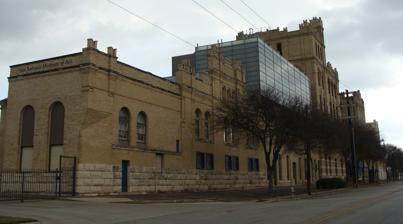
Building: San Antonio Museum of Art
Country: United States of America
Year built: 1981
Art museum in San Antonio, Texas San Antonio Museum of Art The San Antonio Museum of Art San Antonio Museum of Art Location of SAMA in Texas Established 1981 Location 200 West Jones Avenue San Antonio , Texas United States Coordinates 29°26′15″N 98°28′56″W / 29.437568°N 98.482089°W / 29.437568; -98.482089 Director Emily Neff Website www.samuseum.org The San Antonio Museum of Art (SAMA) is an art museum in Downtown San Antonio, Texas , USA. The museum spans 5,000 years of global culture. The museum is housed in the historic former Lone Star Brewery (1886) on the Museum Reach of the San Antonio River Walk. Following a $7.2 million renovation, it opened to the public in March 1981. History In 1926, the San Antonio Museum Association founded the Witte Memorial Museum with the intentions of collecting various works of art and natural history objects. By the 1970s, the Witte Memorial Museum acquired notable works of art by artists such as Frank Stella , Wayne Thiebaud , and Philip Guston . Due to the growing pace of art acquisitions, Jack McGregor (former director of the San Antonio Museum Association) recommended the board purchase the former Lone Star Brewery complex and split away from the Witte Memorial Museum. SAMA officially opened its doors to the public on March 1, 1981. Landing for the San Antonio Museum of Art on the San Antonio River Walk "Museum Reach" extension In 1985, it received collections of Latin American Folk Art formed by former vice president Nelson A. Rockefeller and Robert K. Winn. The museum is situated on the northern section of the Riverwalk . With the opening of the Gloria Galt River Landing in 2009, it now anchors the "Museum Reach" expansion of the celebrated Riverwalk. With the additions of the 7,000 ft 2 Cowden Gallery in 1991, the 30,000 ft 2 Rockefeller Center for Latin American Art in 1998 and the 15,000 ft 2 Brown Asian Art Wing in 2005, the gallery space totals 87,500 ft 2 . Collections The museum's collection of more than 30,000 objects representing 5,000 years of history and culture from every region of the world includes important works from Egyptian, Greek and Roman antiquities, Asian art, Latin American art, and Contemporary art. A William-Adolphe Bouguereau (1825–1905) painting on display entitled Admiration (1897). Art of the Ancient Mediterranean World The museum houses one of the largest and most comprehensive collections of ancient Egyptian, Near Eastern, Greek and Roman art in the southern United States. The Egyptian collection hold objects from the Pre-dynastic through the late Roman and Byzantine periods. It also houses an important and rare collection of Greek and Roman sculpture that encompasses portraits, funerary sculpture, and mythological subjects. Asian Art The Asian art collection is housed in the Lenora and Walter F. Brown Asian Art Wing, a 15,000 square foot suite of galleries that opened in 2005. Over the past 70 years, the museum's Asian art collections have grown to become one of the most impressive in the United States, including more than 1,500 works from China , India , Japan , Korea , Laos , Mongolia , Myanmar , Nepal , Pakistan , Sri Lanka , Thailand , Tibet , and Vietnam . A 13th century Chinese wood sculpture of the Bodhisattva Guanyin . Latin American A Calima culture necklace from 200 AD and Zenú earrings from 800 AD. On display in Latin American Art The museum has one of the most comprehensive collections of Latin American art in the United States. The collection is housed in the Nelson A. Rockefeller Center for Latin American Art, which opened to the public in 1998. The center offers an overview of artwork from Mexico, Central and South America, and many counties of the Caribbean, and one of the world's most important repositories of Latin American folk art with a collection numbering over 7,000 objects. Contemporary A significant portion of the museum's Contemporary collection is devoted to post-World War II American painting and sculpture, including an emphasis on modernist abstraction. In addition, it has always been committed to the collection of Contemporary Texas Art, and it features paintings and sculpture produced by Texas artists form the last 1960s to present day. The collection includes two sculptures by San Antonio-born Bonnie MacLeary . Oceanic A wooden pulpit from the Iatmul people of Papua New Guinea The museum also contains a collection devoted to Oceanic art , found on the fourth floor of the Nancy Brown Negley West Tower. Works from Papua New Guinea and French Polynesia comprise a large part of the collection. Maori , Hawaiian , and Aboriginal Australian art can also be found in the collection. Former streetcar service From 1982 through 1985, the museum also operated a heritage streetcar service, using an original San Antonio streetcar built in 1913 and nicknamed "Old 300".  The all-yellow car operated on a short section of Texas Transportation Company (TXTC) tracks behind it.  TXTC was an electric railroad, operating trains powered from overhead trolley wires , and its tracks still reached the former Lone Star Brewery complex, in which it was installed in 1981.  Streetcar service in San Antonio ended in 1933, but car 300 was preserved at that time by the San Antonio Museums Association. In 1981, volunteers restored car 300 to operating condition as a historical attraction. Public operation began in October 1982. The car ran twice a day Tuesday through Friday and six times a day on weekends, but budget cuts led to the service's being discontinued at the end of 1985. The 1913 streetcar was placed in storage, being operated (without passengers) a few times a year to keep it in running condition, until 1990, when it was leased to a company in Portland, Oregon , for use on the Willamette Shore Trolley line there. The museum continued to be car 300's owner, leasing it to entities in Oregon, but in 2005 it sold the car to the Astoria Riverfront Trolley Association , who had been operating it on a popular heritage streetcar line in Astoria, Oregon , since 1999. References